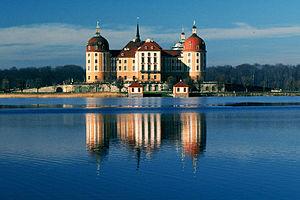
Le château de Moritzburg est l'un des châteaux les plus imposants de Saxe. Il se trouve à Moritzburg, près de Dresde et a été construit par le roi Auguste le Fort. Le château possède quatre tours rondes et est situé sur une île symétrique au milieu d'un lac artificiel. Il porte le nom du duc Moritz de Saxe, qui possédait un pavillon de chasse construit à cet endroit entre 1542 et 1546. Les forêts et lacs entourant le château constituaient un lieu de chasse privilégié pour les princes électeurs et rois de Saxe.